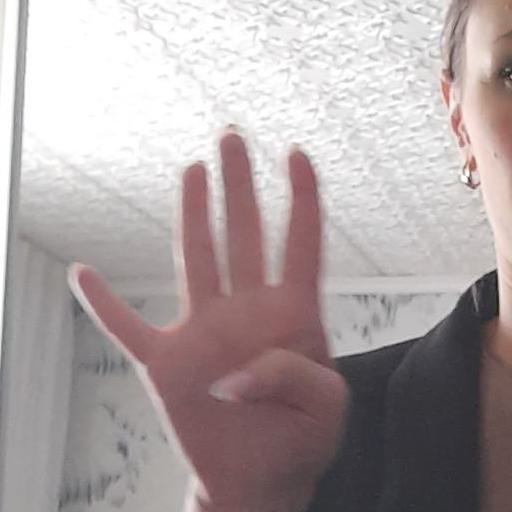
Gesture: four